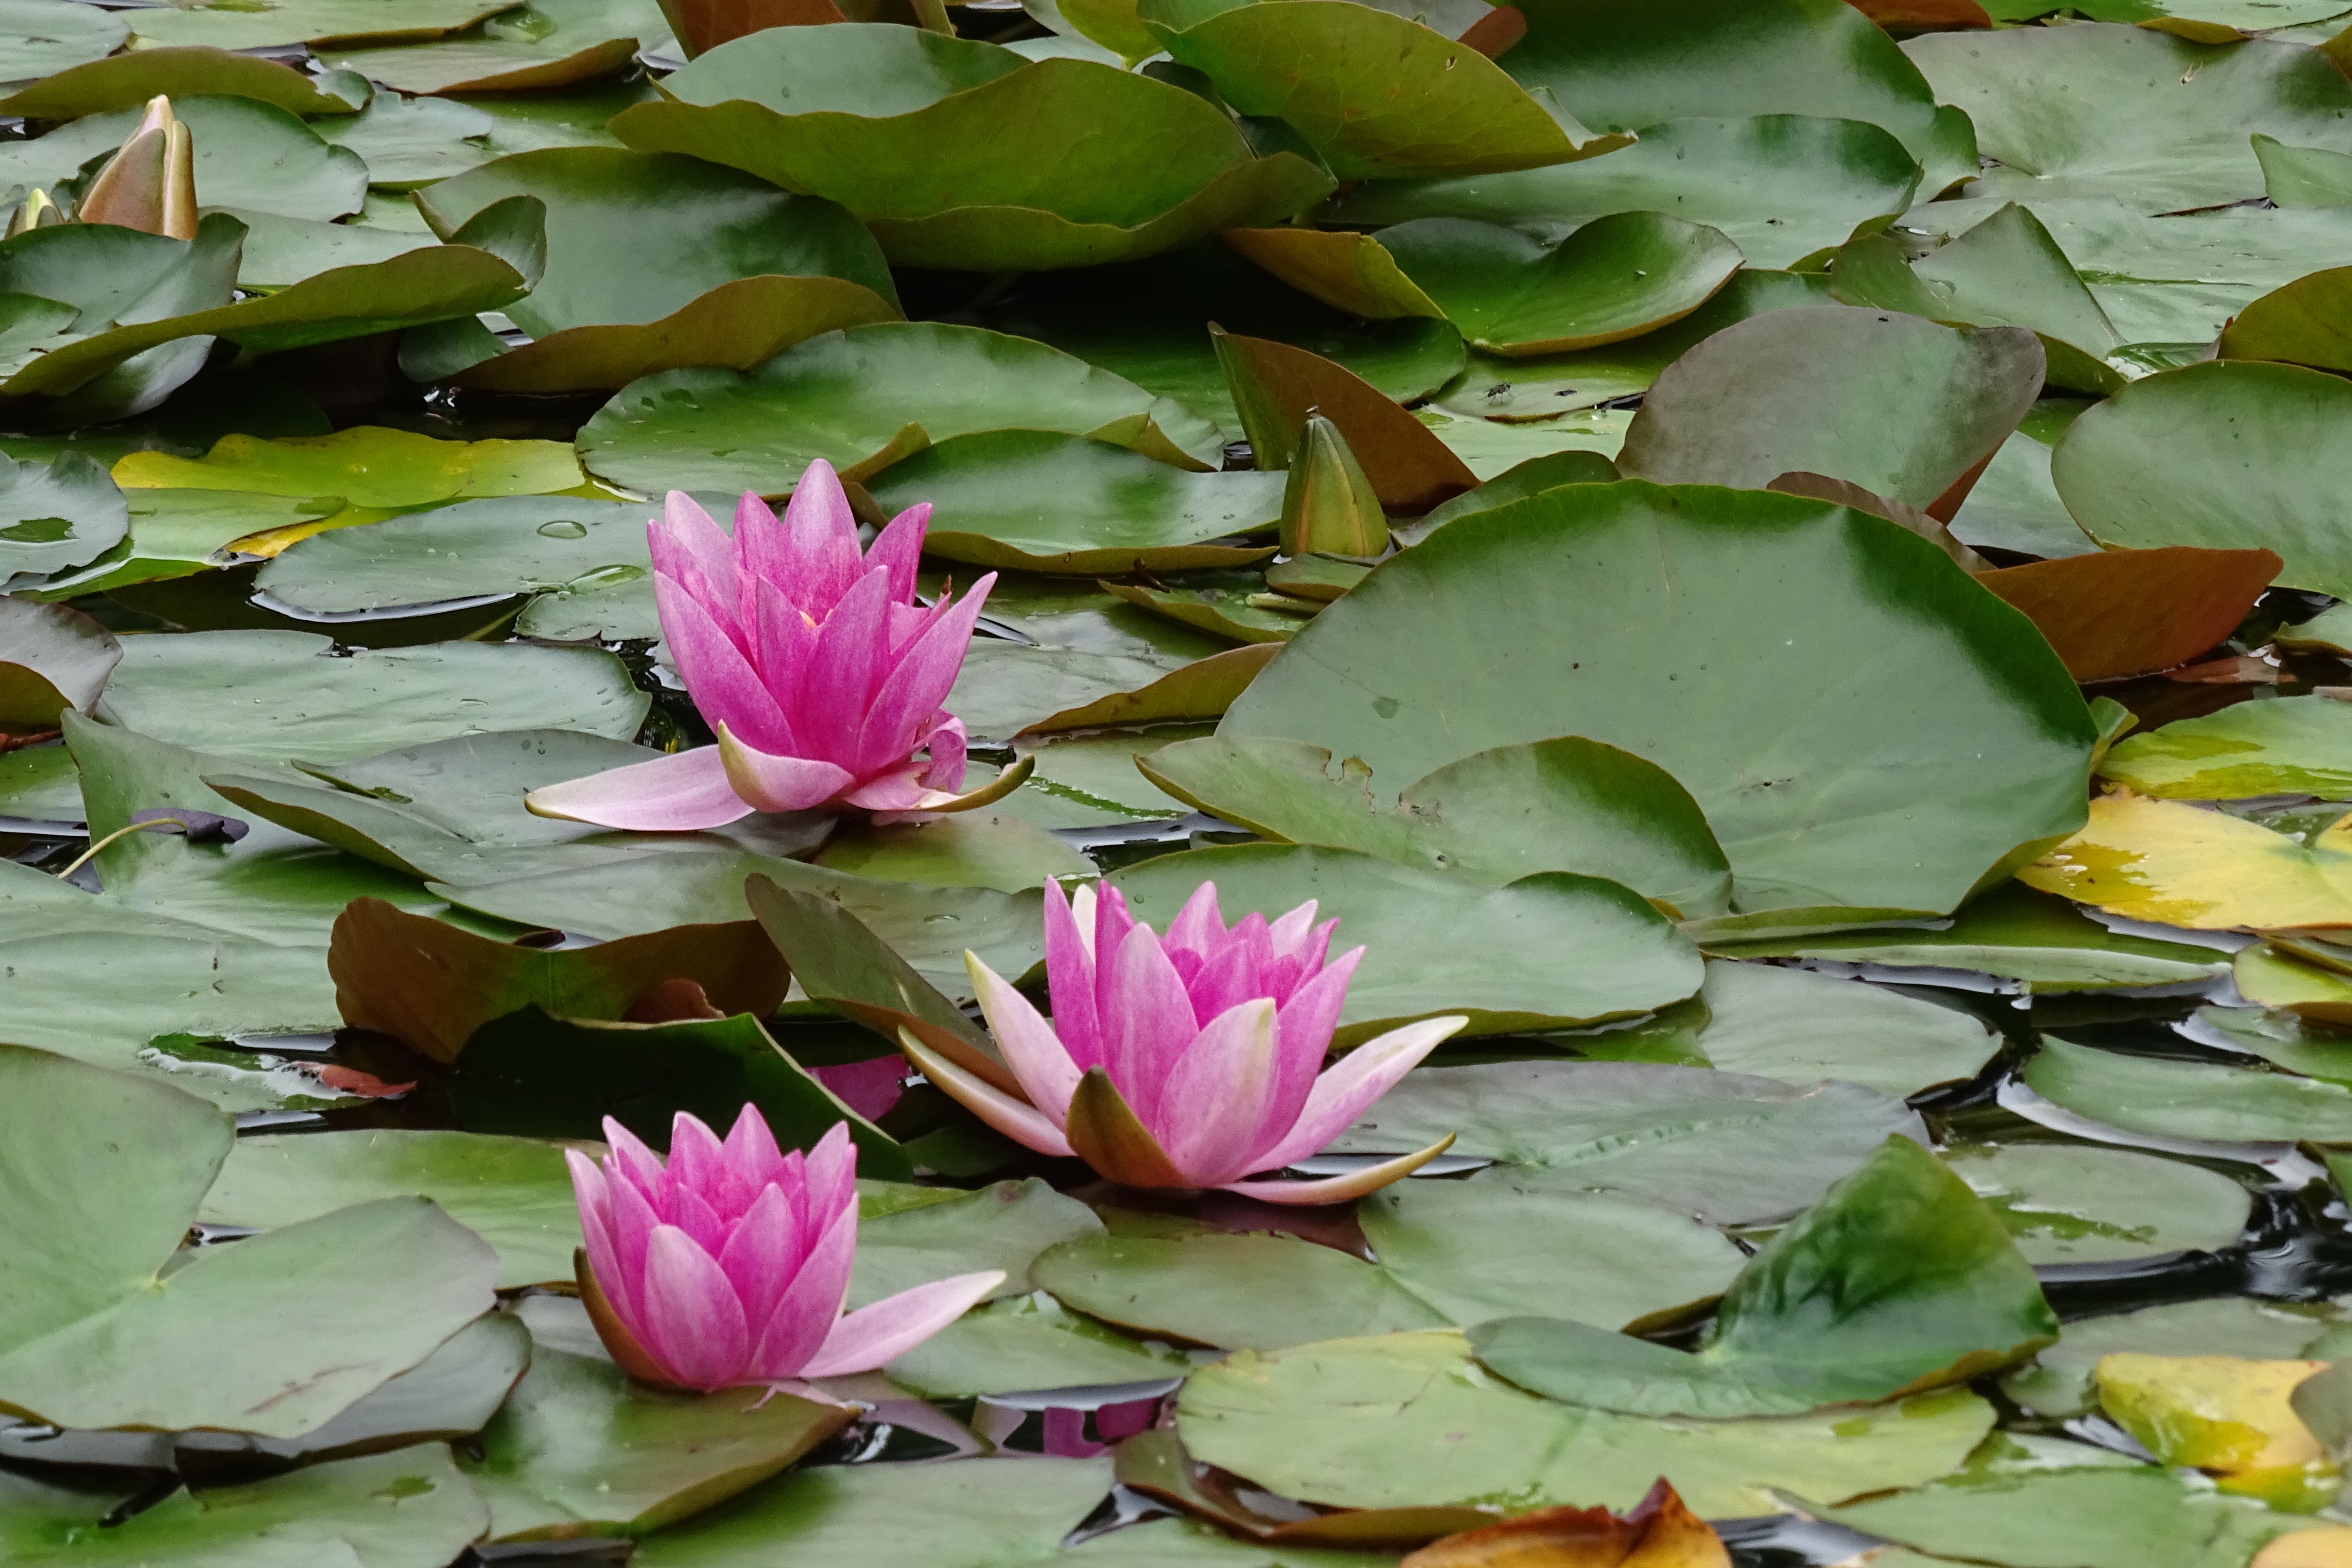
plant, leaf, flower, petal, lake, pond, botany, garden, sacred lotus, aquatic plant, flora, lotus, water lilies, lily pond, flowering plant, annual plant, land plant, lotus family